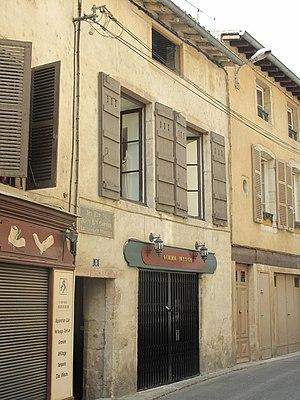
Maison natale de Greuze, Tournus (Saône-et-Loire)
Jean-Baptiste Greuze, né à Tournus le 21 août 1725 et mort à Paris le 21 mars 1805, est un peintre et dessinateur français.
Tournus [tuʁny] est une commune française située dans le département de Saône-et-Loire en région Bourgogne-Franche-Comté.